Radha Rani Temple

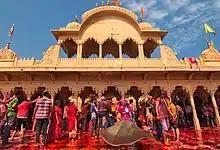
Shreeji Temple

Shreeji Temple, with its arches, pillars and red sandstone, looks like a structure dating back to the Mughal era. This popular temple in Barsana is a classic example of the Rajput architecture prevailing during that time. The temple looks like a magnificent palace which is made up of red sandstone and adorned with intricate hand carvings, beautiful arches, domes and exquisite paintings on its inner walls and ceilings. Red and white stones have been used for the construction of the temple, which are considered to symbolize the love of Radha and Krishna.